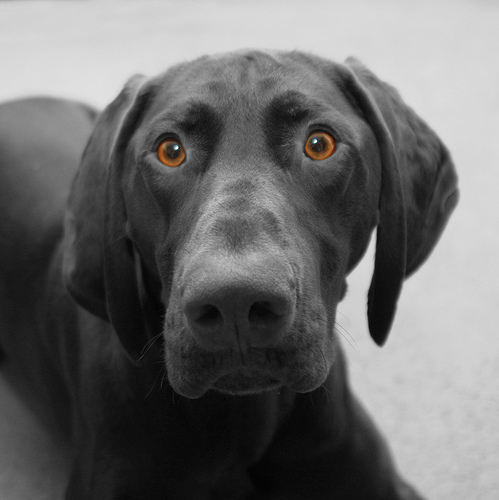
Breed: german shorthaired